Alfa Romeo Twin Spark engine

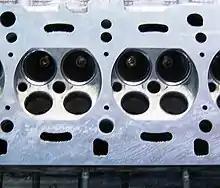
16-valve Twin Spark Head.

The 16 Valve engine features individual 'coil over plug' ignition where the timing of the ignition is controlled directly by the Bosch engine management system, with each coil firing two spark plugs simultaneously. On the earlier CF1 and CF2 16 valve engines each coil fired the plug below it and (via a short plug lead) a plug in the other cylinder that was 360° crankshaft rotation out of phase (i.e. one coil would fire a spark plug in the cylinder nearing the top of the compression stroke, and also the a spark plug in the cylinder nearing the top of the exhaust stroke (in a 4-cylinder 4-stroke engine with a 180° crank pistons 1 & 4 and pistons 2 & 3 rise and fall as pairs). So in this configuration each coil services two spark plugs and each cylinder is serviced by two coils. In case of a coil failure one of two plugs would still work.